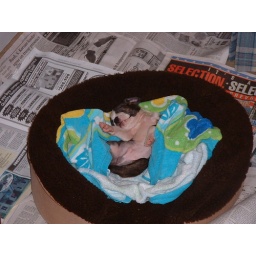
After the drive home and play time, Buddha has no trouble sleeping in his own bed.